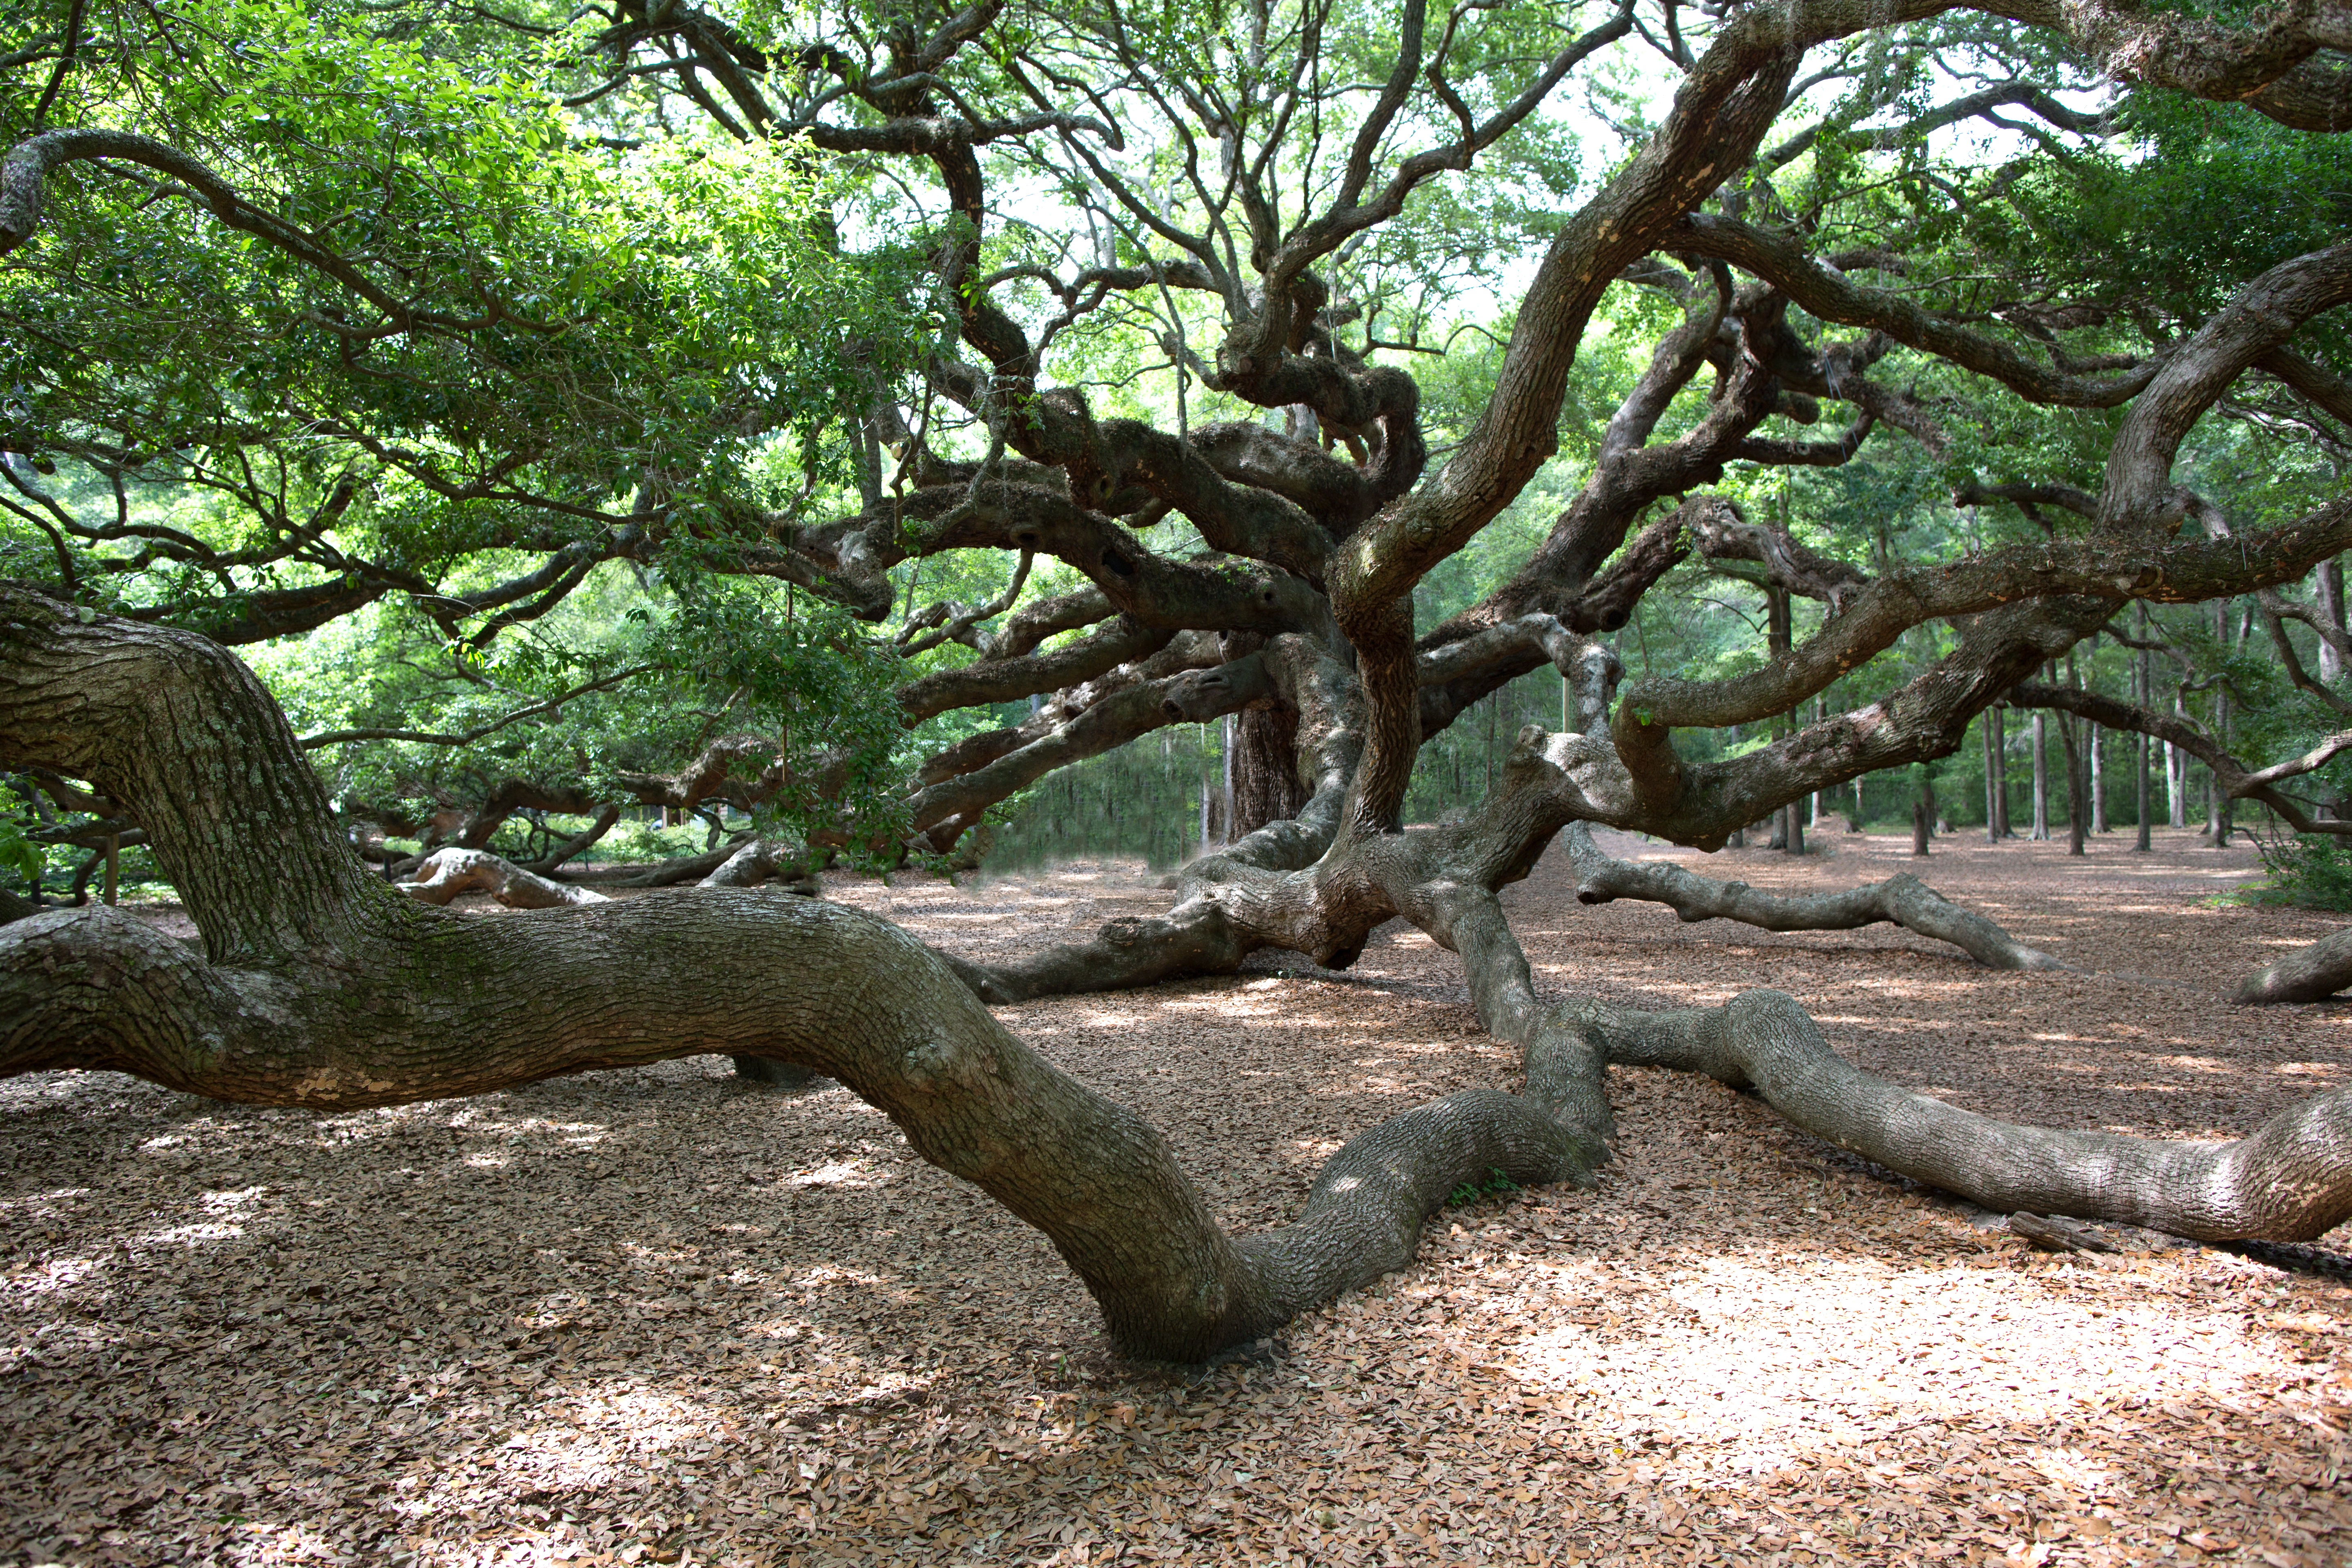
tree, forest, branch, plant, flower, trunk, botany, deciduous, oak, grove, woodland, ecosystem, flowering plant, charleston, woody plant, land plant, angel oak